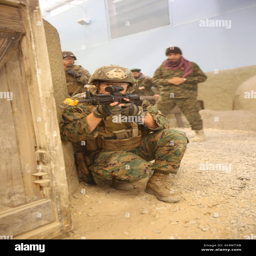
job title , participates in the infantry